Sir Charles Asgill, 2nd Baronet

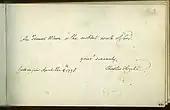
Asgill's handwriting in 1778: "An Honest Man is the noblest work of God."

Against his father's wishes, who offered a sizeable annual income to stay in England, Asgill entered the army on 27 February 1778, just before his 16th birthday, as an ensign in the 1st Foot Guards, a regiment today known as the Grenadier Guards. Asgill became lieutenant in the First Foot Guards, promoted to the rank of captain, in February 1781.